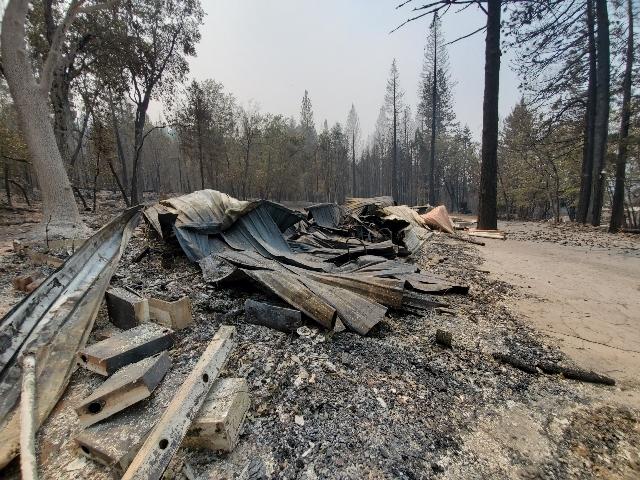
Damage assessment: destroyed